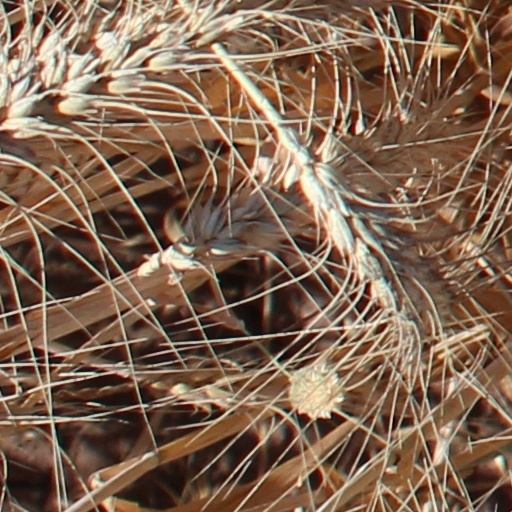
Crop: wheat